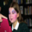
Label: girl